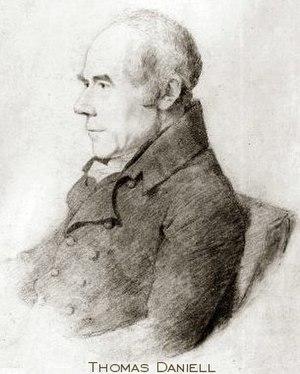
Thomas Daniell, né en 1749 à Chertsey et mort le 19 mars 1840 à Kensington est un peintre et graveur britannique spécialisé dans la peinture de paysage.